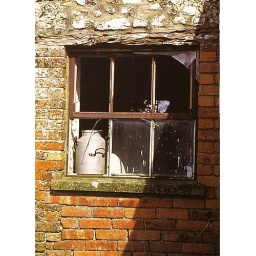
An old window set into a brick barn wall in Dorset